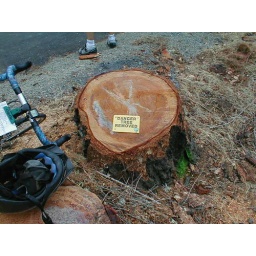
This makes no sense.. Forest Service sign on removed tree in Oregon